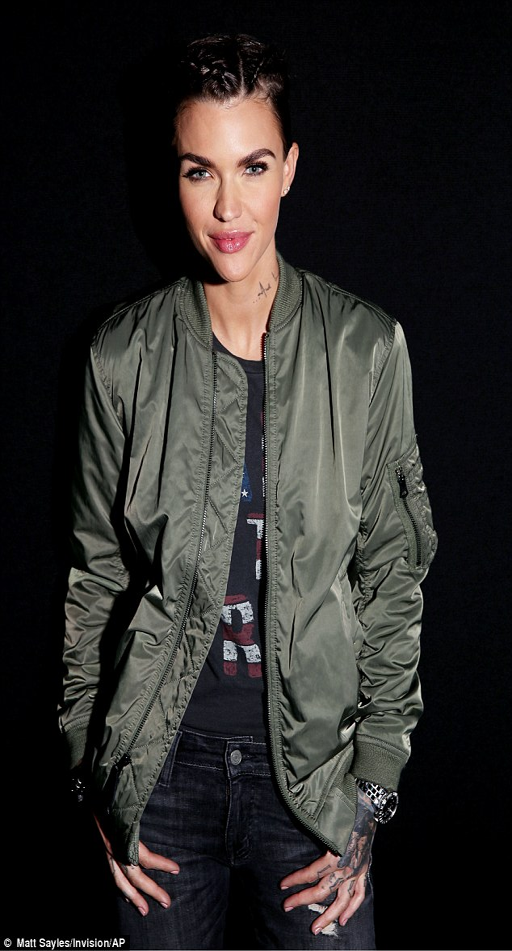
looking good : teaming the look with a chunky silver watch and bracelets , she also shows off some of her many tattoos including the artwork on her hands and neck